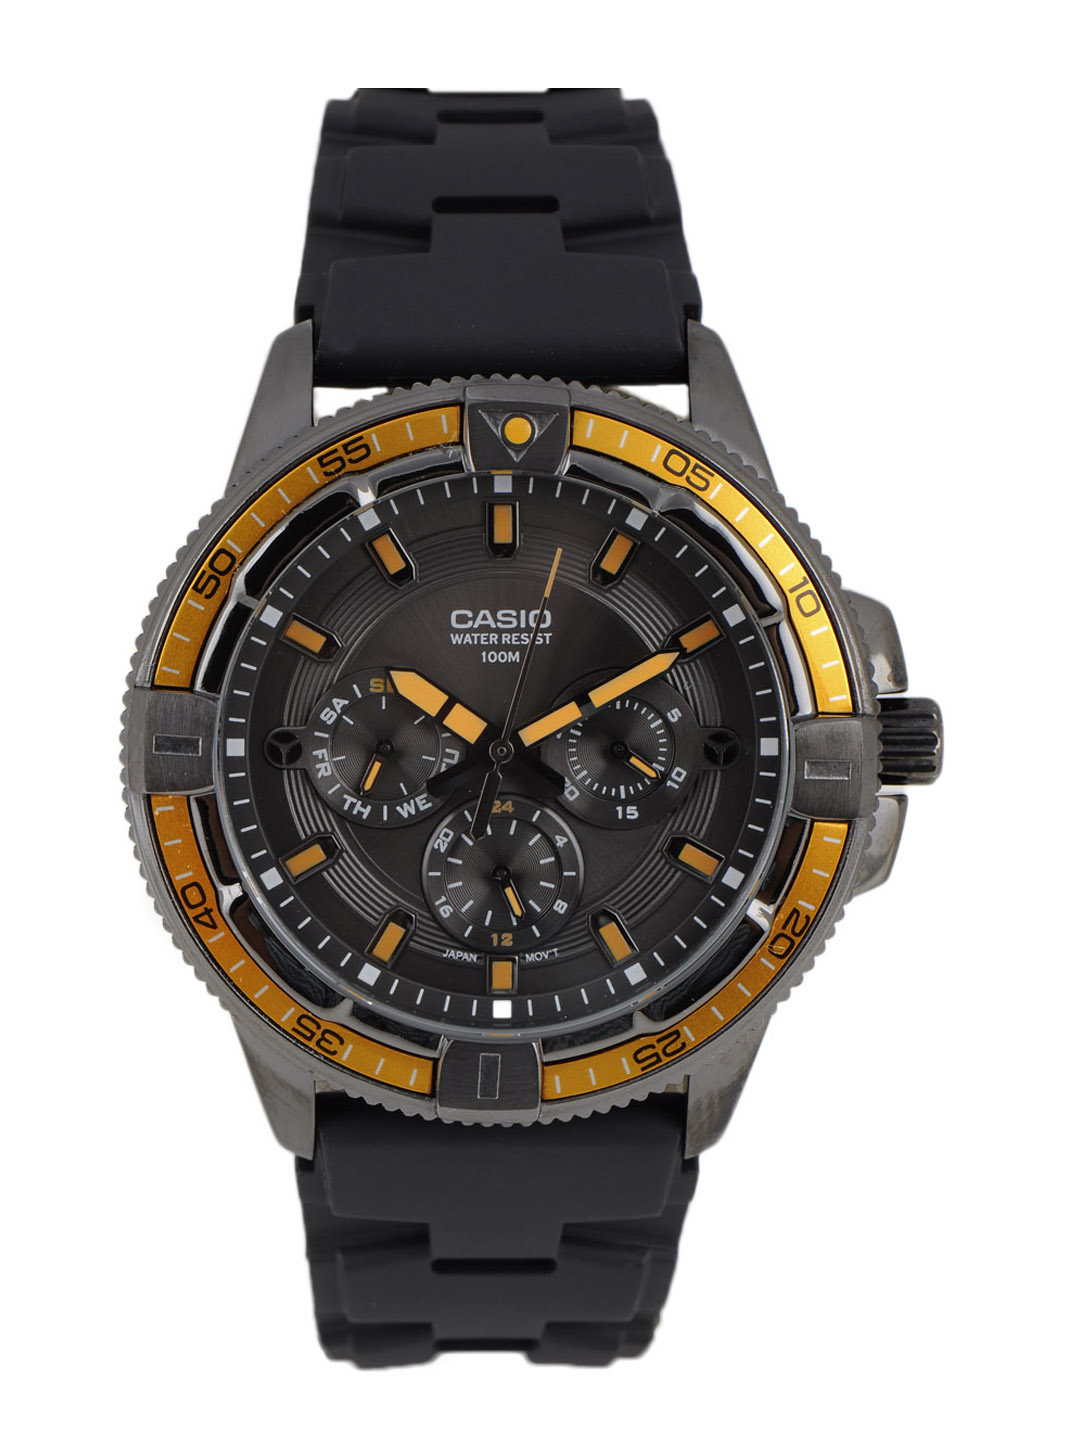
CASIO ENTICER Men Black Dial Watch A513 MTD-1068B-1A2VDF
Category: Accessories / Watches / Watches
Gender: Men
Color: Black
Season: Winter 2016
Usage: Casual